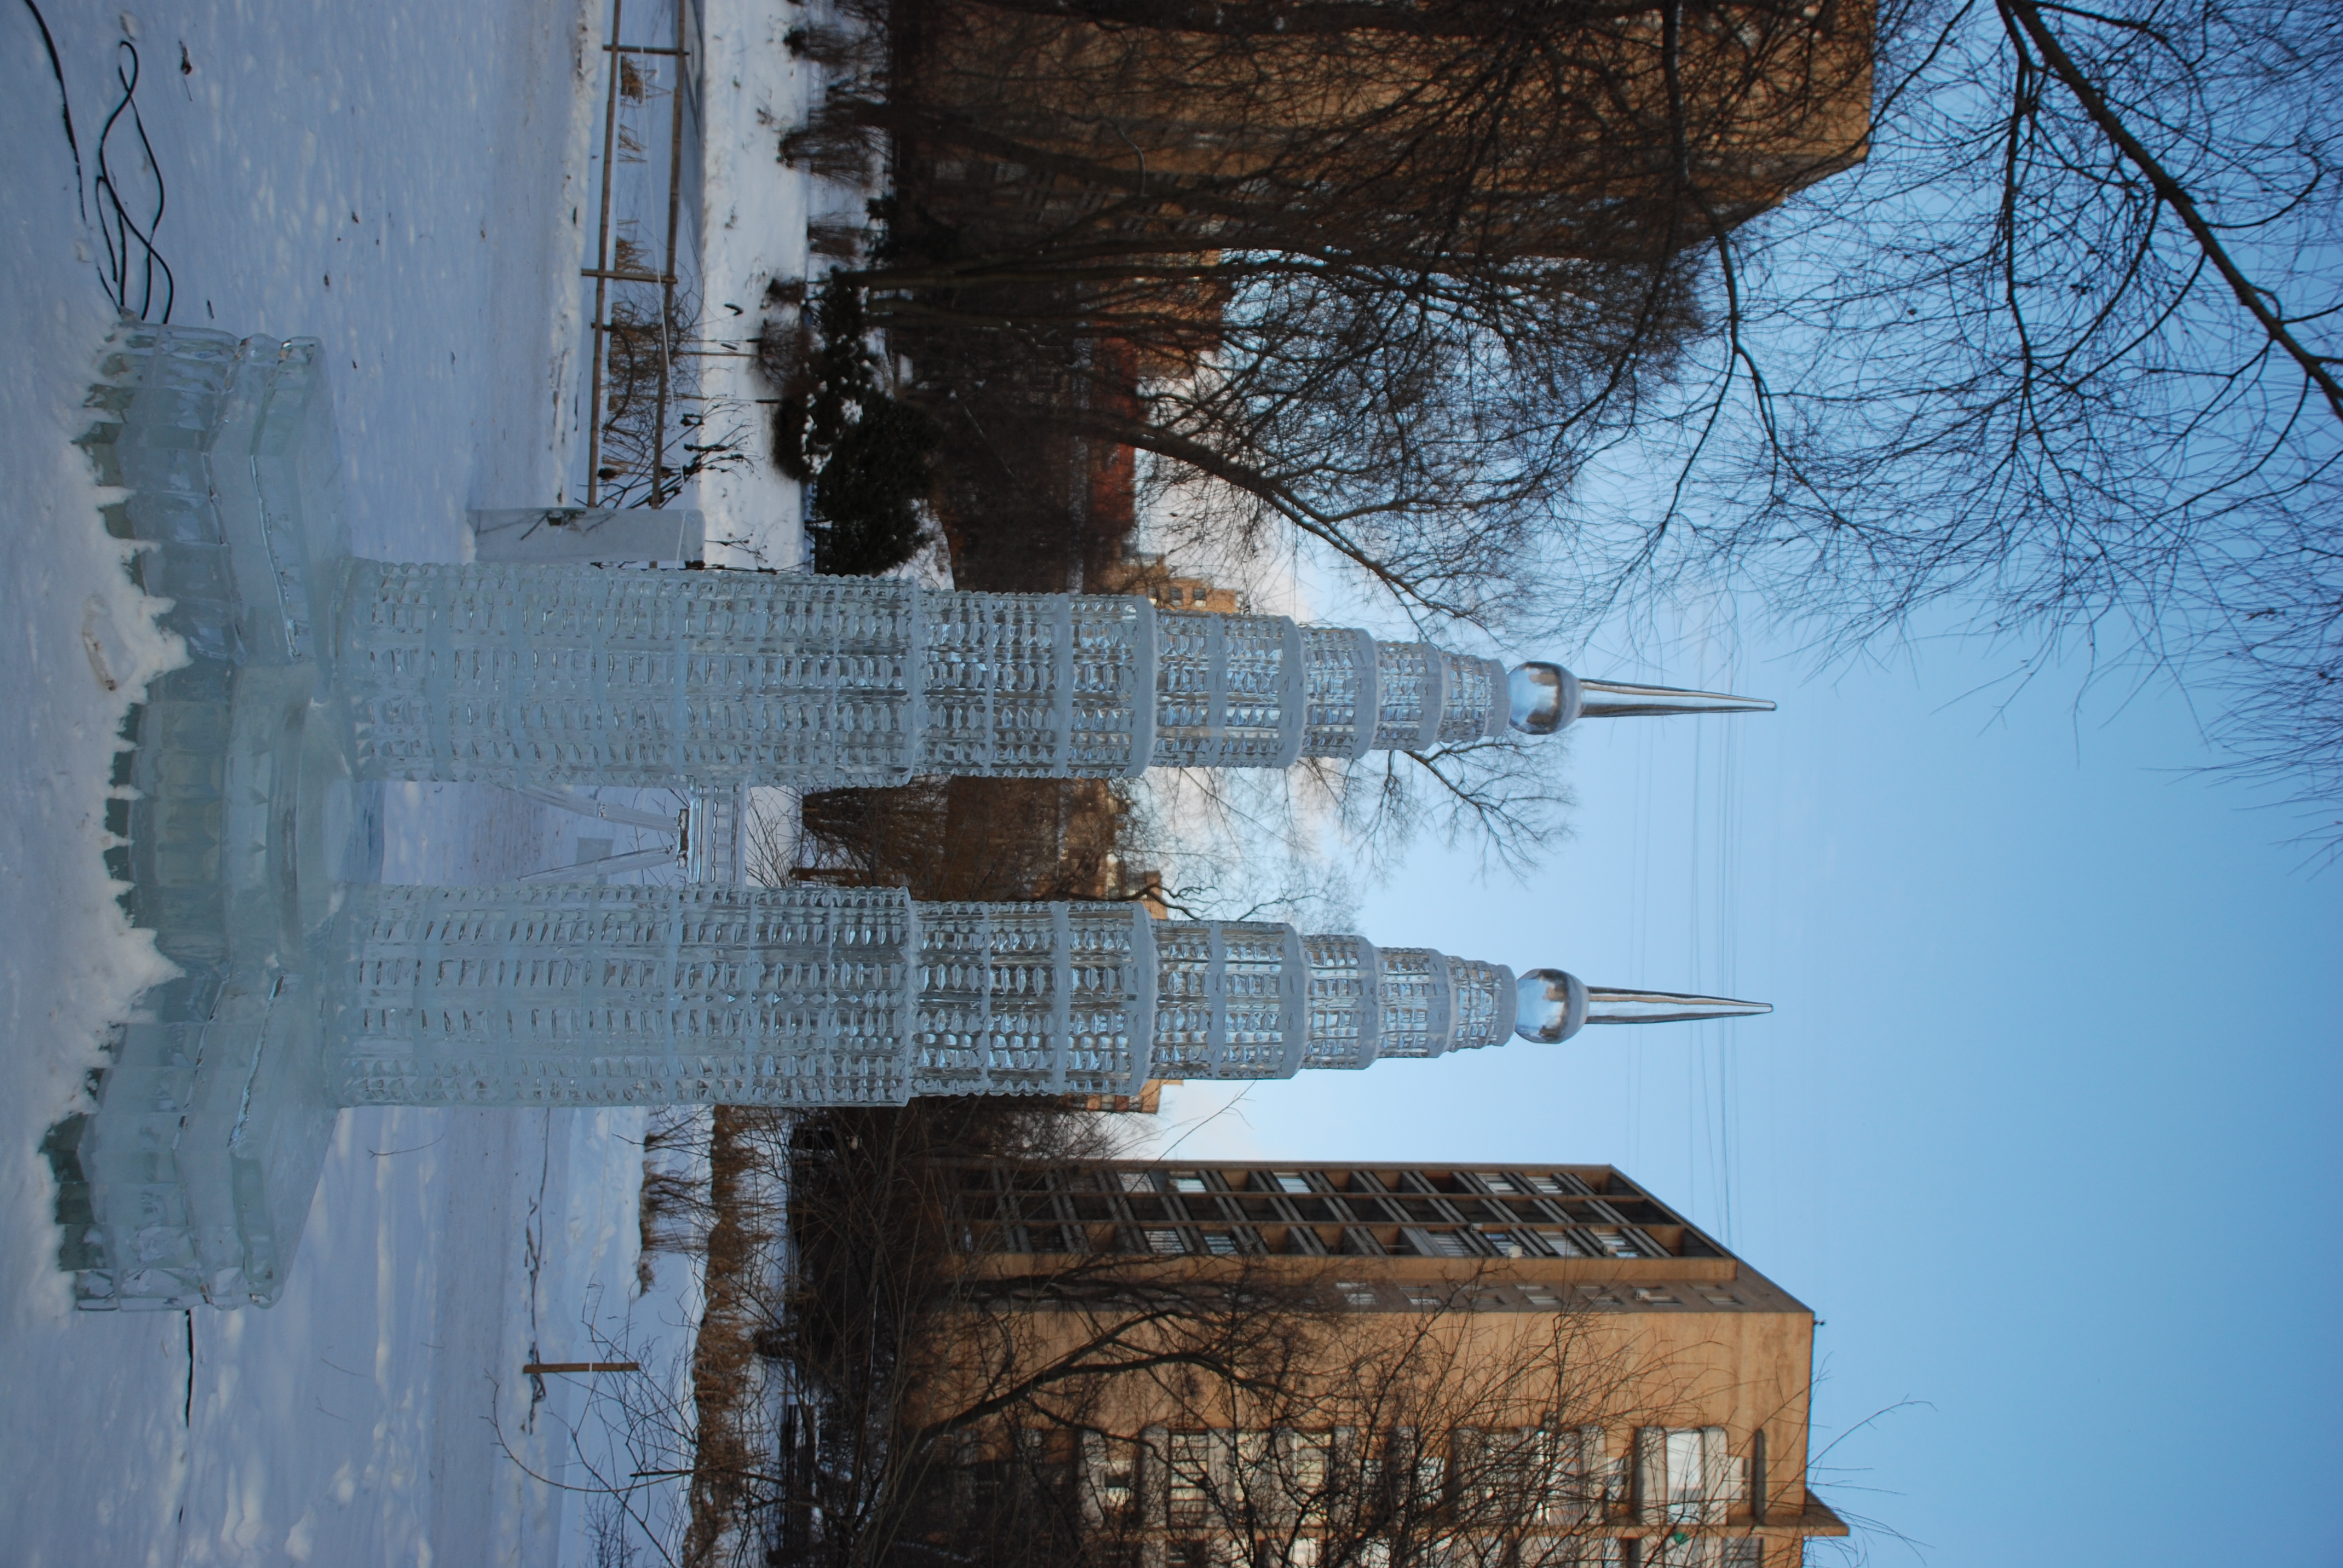
tree, snow, winter, ice, reflection, tower, weather, nikon, season, spire, d80, nikond80, theperfectphotographer, freezing